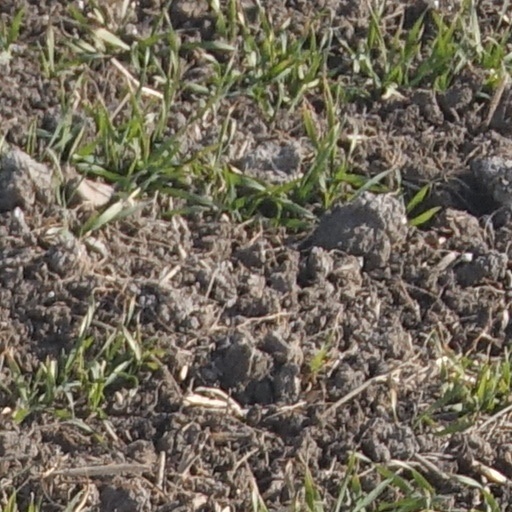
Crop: wheat